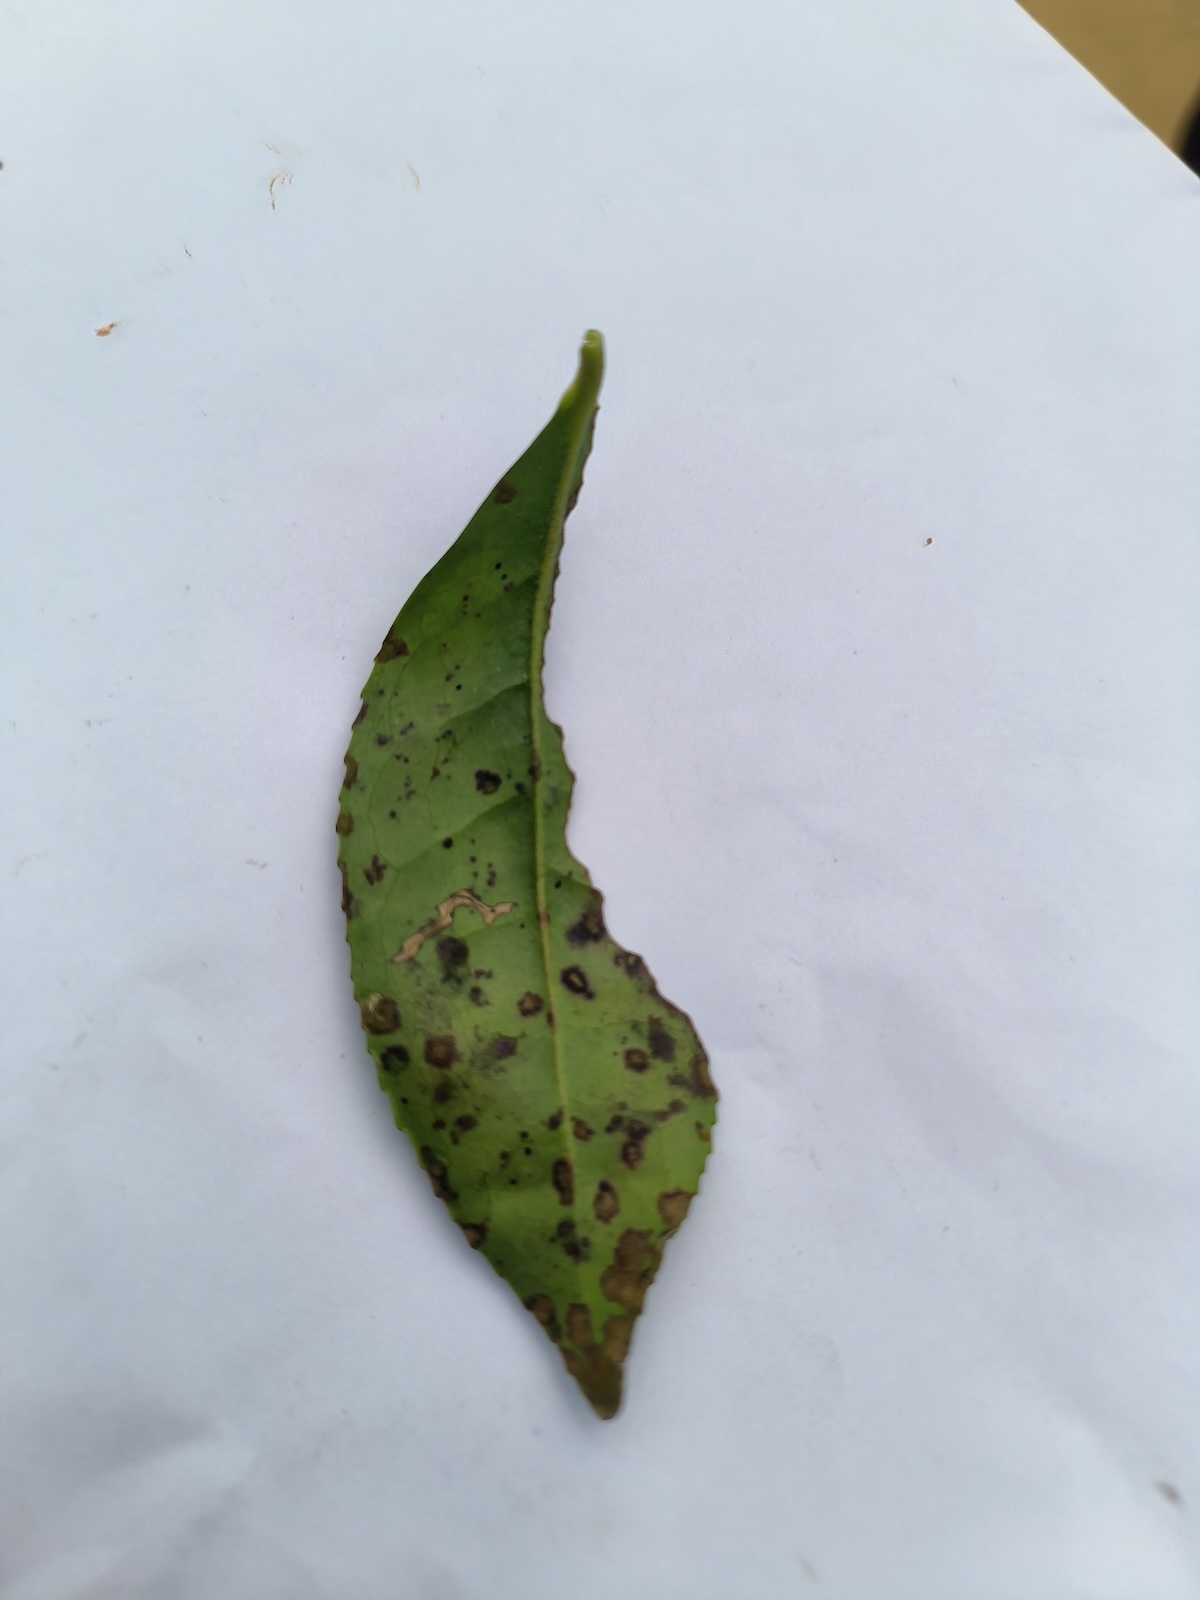
Label: Tea algal leaf spot